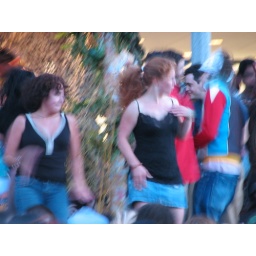
two cute girls happenned to be standing in front of my camera when the shutter went off.